Tivoli Variety Theatre

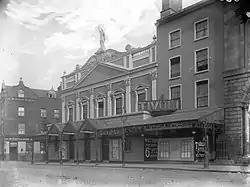
The Tivoli c.May 1915

The Tivoli Variety Theatre in Dublin, Ireland, started life as the Conciliation Hall in 1834. Located on Burgh Quay, Dublin 2; It was built as a meeting place for Daniel O'Connell's Repeal Association.